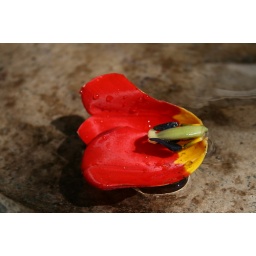
I don't have any tulips in my yard, but this one was floating in my bird bath somehow.